Luanda

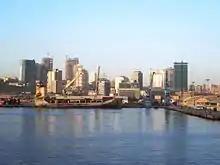
Luanda is experiencing widespread urban renewal and redevelopment in the 21st century, backed largely by profits from oil and diamond industries.

Throughout Portugal's dictatorship, known as the Estado Novo, Luanda grew from a town of 61,208 with 14.6% of those inhabitants being white in 1940, to a wealthy cosmopolitan major city of 475,328 in 1970 with 124,814 Europeans (26.3%) and around 50,000 mixed race inhabitants (10.5%).